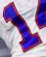
Number: 1